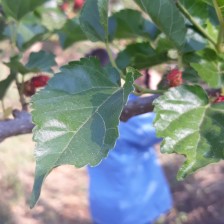
Variety: ChiangMai60